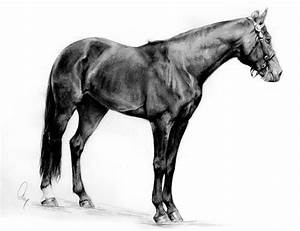
Label: horse